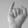
ASL letter: I